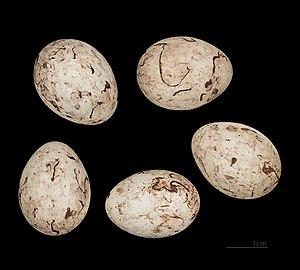
Le Bruant à calotte blanche est une espèce de passereau appartenant à la famille des Emberizidae.